Accident (1976 film)

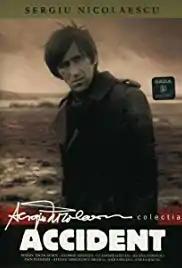
Film poster

Accident is a 1976 Romanian thriller film directed by Sergiu Nicolaescu.